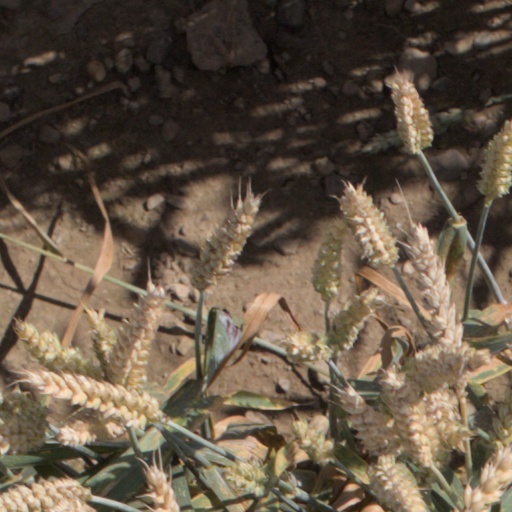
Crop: wheat